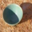
Label: bowl